Siddi

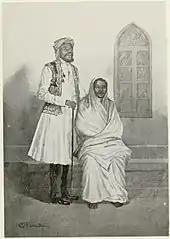

Harris (1971) provides a historical survey of the eastward dispersal of slaves from Southeast Africa to places like India. Hamilton (1990) argues that Siddis in India, their histories, experiences, cultures, and expressions, are integral to the African Diaspora and thus, help better understand the dynamics of dispersed peoples. More recent focused scholarship argues that although Siddis are numerically a minority, their historic presence in India for over five hundred years, as well as their self-perception, and how the broader Indian society relates to them, make them a distinct Bantu/Indian. Historically, Siddis have not existed only within binary relations to the nation state and imperial forces. They did not simply succumb to the ideologies and structures of imperial forces, nor did they simply rebel against imperial rule. The Siddi are recognized as a scheduled tribe in 3 states and 1 union territory: Goa, Gujarat, Maharashtra, Karnataka and Daman and Diu.